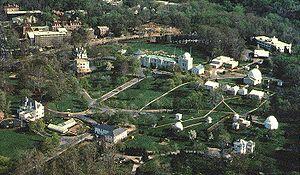
L'observatoire naval des États-Unis est une des agences scientifiques les plus anciennes des États-Unis. Situé dans Northwest Washington, D.C., il est l'un des rares observatoires situés dans une zone urbaine ; à l'époque de sa construction, il était loin de la pollution lumineuse générée par le petit centre-ville de l'époque.